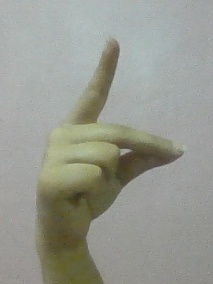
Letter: ta